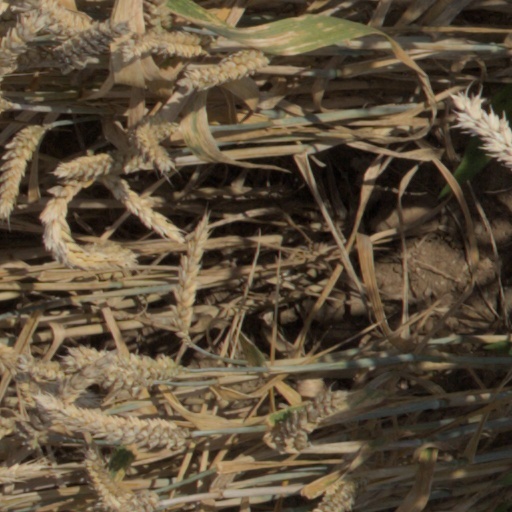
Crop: wheat